Birnirk culture

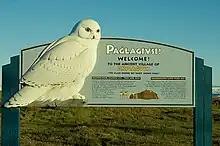
Paglagivsi sign in Utqiagvik, Alaska

The Birnirk culture was a prehistoric Inuit culture dating from the 6th to 12th centuries of the Chukchi Peninsula of Russia and the Alaska North Slope. The Birnirk culture first appeared on the American side of the Bering Strait, descending from the Old Bering Sea/Okvik culture and preceding the Thule people; it is distinguished by its advanced harpoon and marine technology.